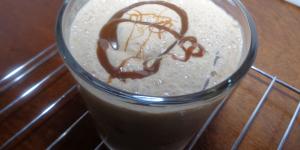
martini de chocolate con baileys